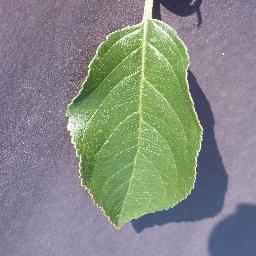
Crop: apple
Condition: healthy